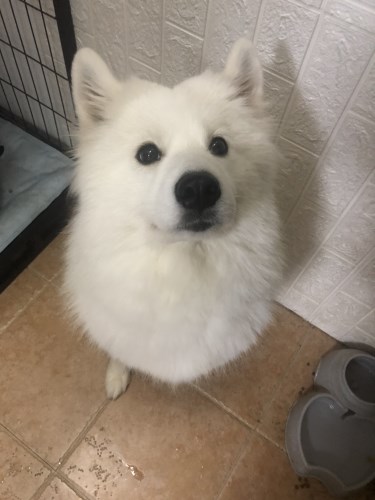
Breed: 2192-n000088-Samoyed